Maury AOC

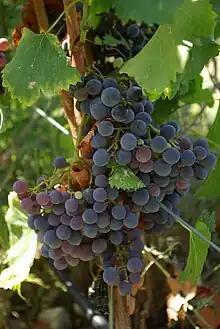
All Maury AOC wines made since 2000 must contain at least 75% Grenache.

When Maury was first granted its AOC, the minimum Grenache percentage required was only 50%, but that figure has risen steadily over the years and today Maury wines must be made from at least 75% Grenache noir with pre-2000 vintages grandfathered to require minimum of 70%. In reality, most Maury are 90-100% Grenache though other varieties are permitted to be used. These include Macabeo, which is limited to constituting no more than 10% of the blend (15% maximum for pre-2000 vintages), and Carignan, Cinsault, Listan Negra and Syrah which collectively can not make up more than 10% of the blend. Other white grape varieties beyond Macabeo are also permitted including Grenache blanc, Grenache gris, Tourbat, Muscat Blanc à Petits Grains and Muscat of Alexandria.